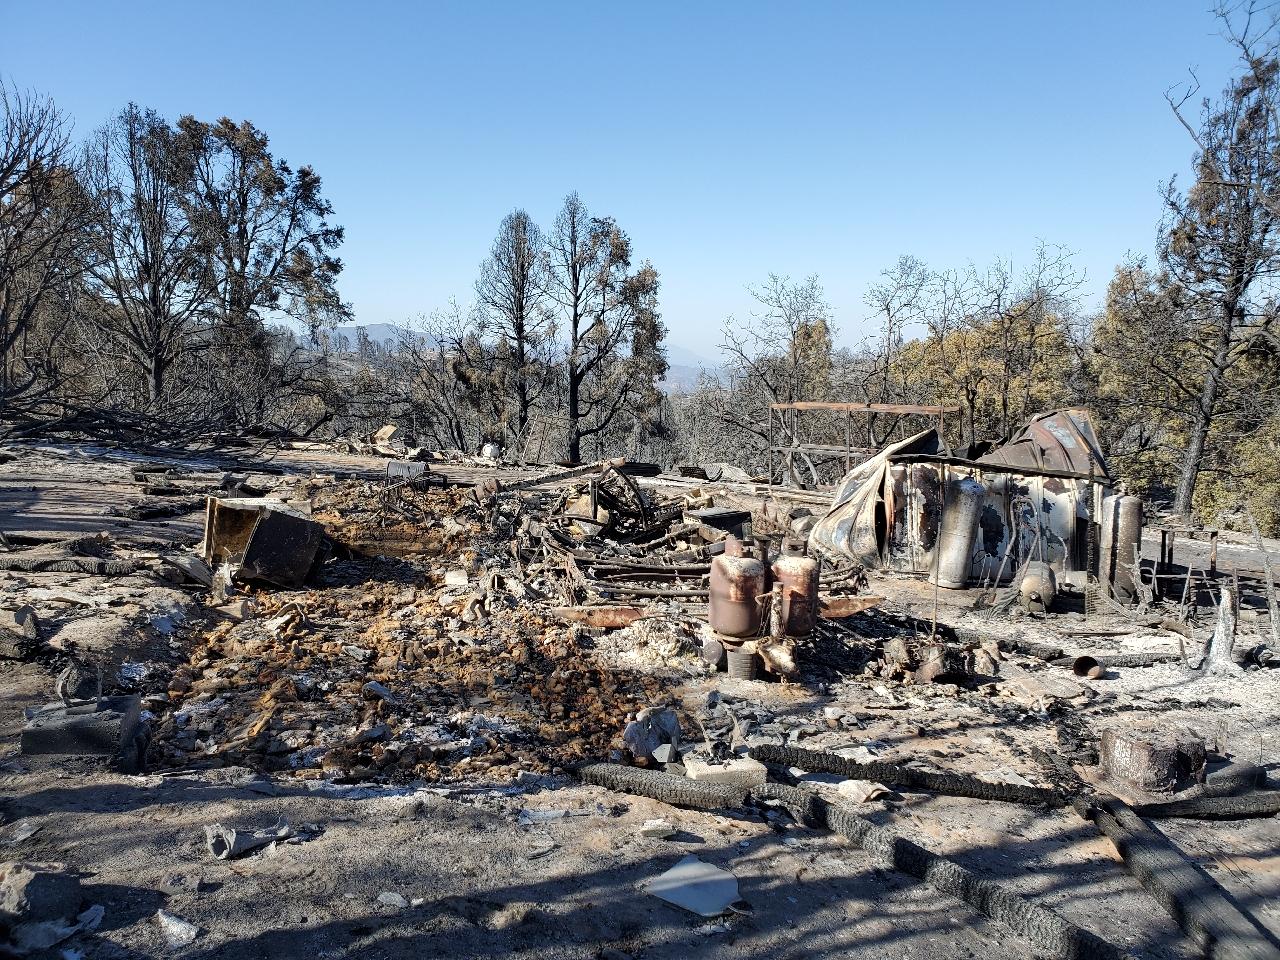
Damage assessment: destroyed